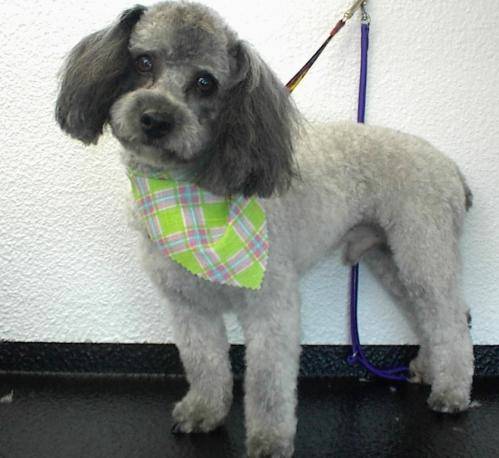
Label: dog